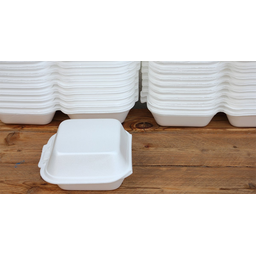
Label: paper